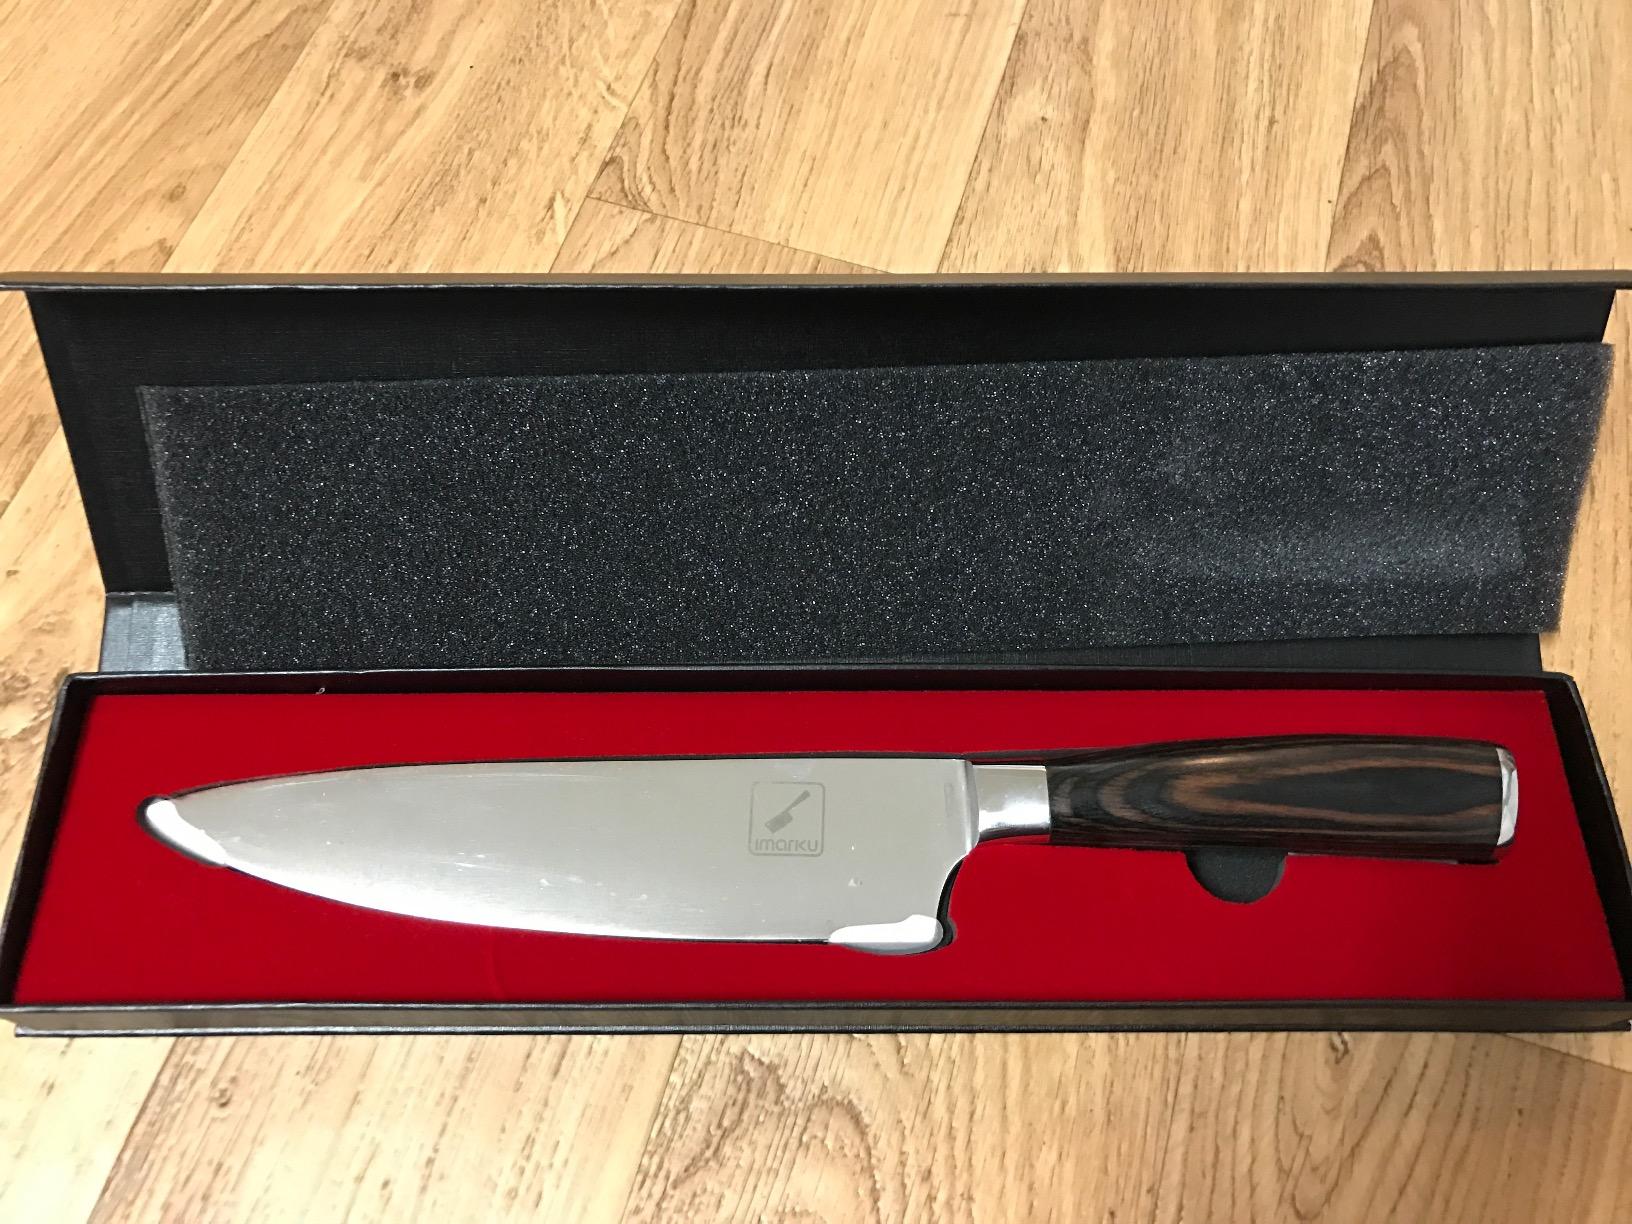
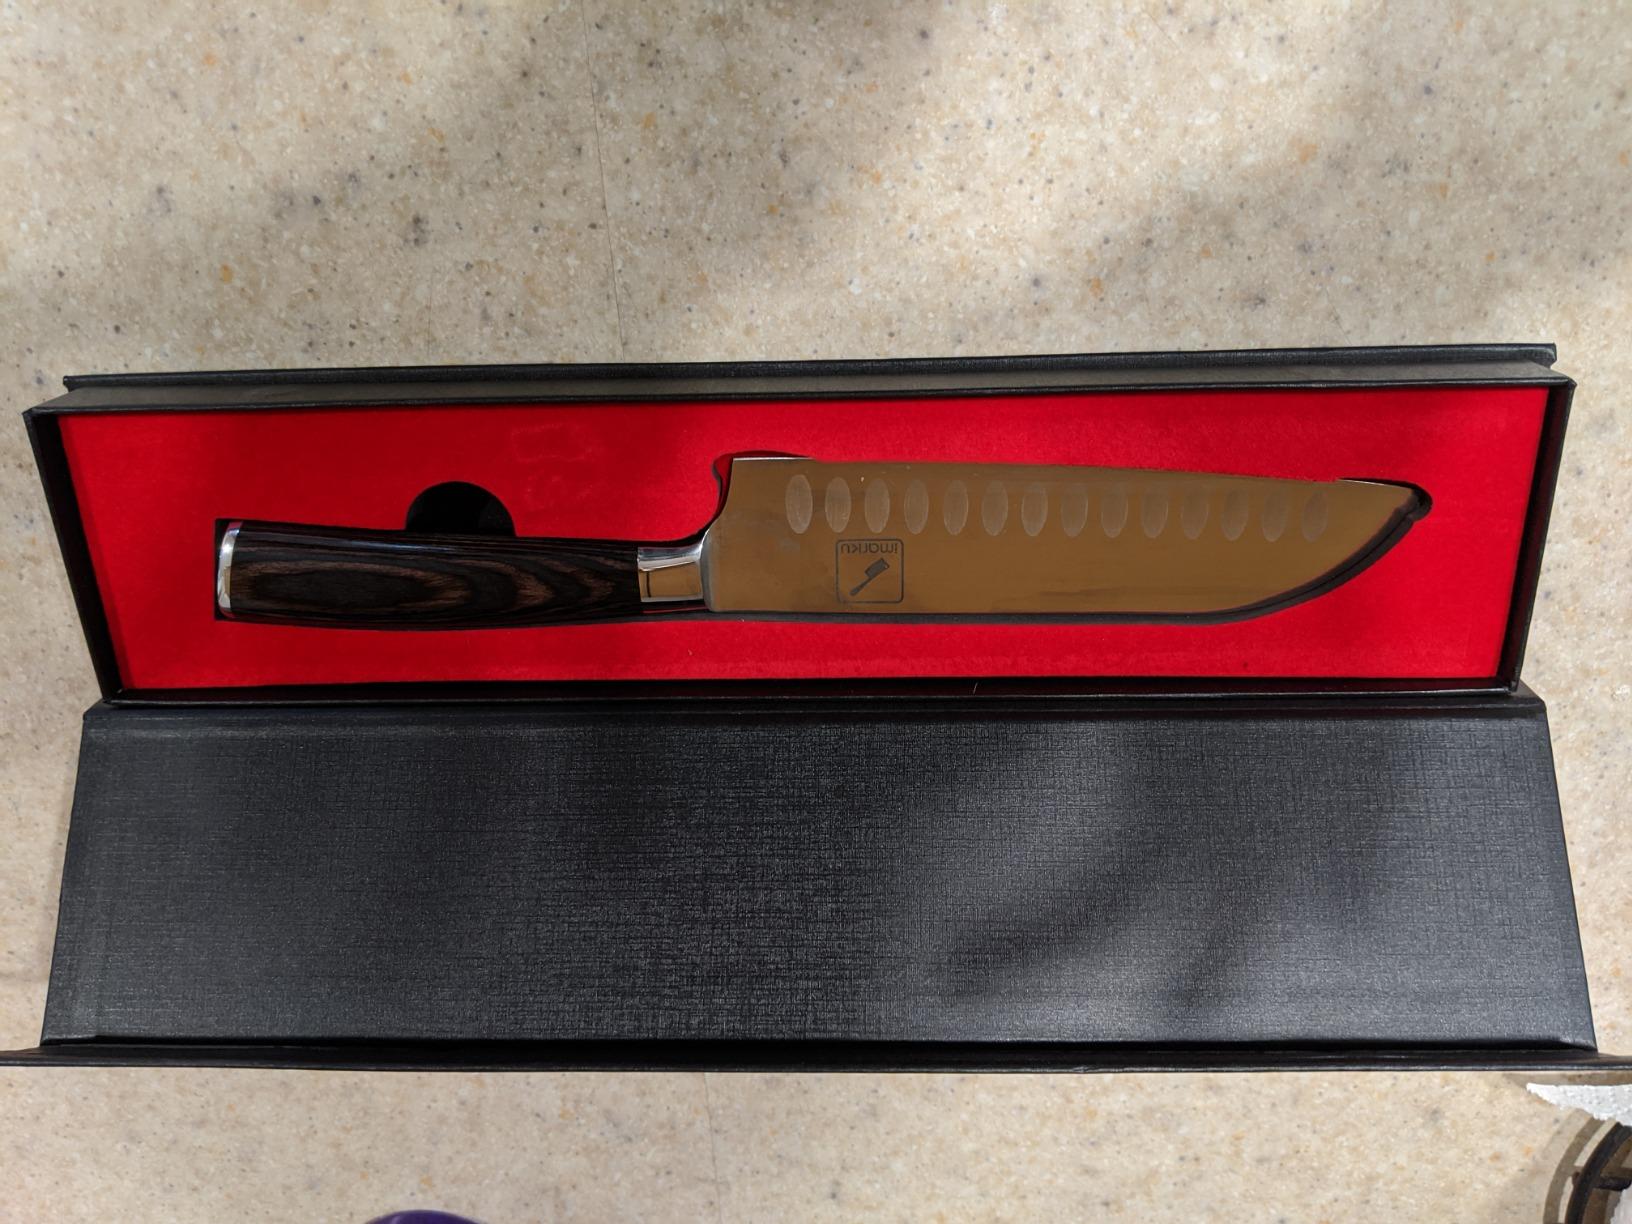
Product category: items_knife
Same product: no